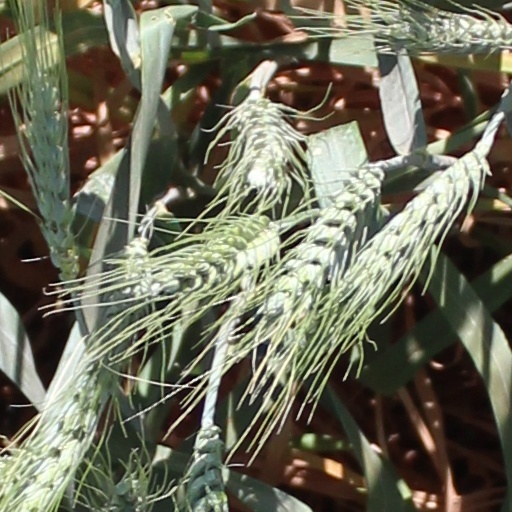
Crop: wheat